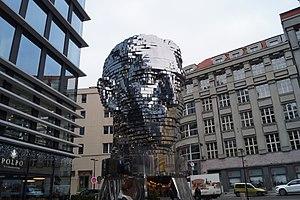
Franz Kafka est un écrivain austro-hongrois de langue allemande et de religion juive, né le 3 juillet 1883 à Prague et mort le 3 juin 1924 à Kierling. Il est considéré comme l'un des écrivains majeurs du XXᵉ siècle.